Meitei folklore

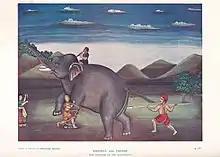
A scene from the Khamba Thoibi epic legends of ancient Moirang, a southern province of Ancient Manipur.

Meitei folklore is the folklore and mythology of the Meitei people of Manipur, India.